Hidimbi

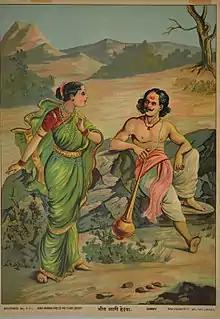
Bheema and Hidimbi, 20th century print by Ravi Varma Press

Hiḍimbī, also known as Hiḍimbā (Sanskrit: ), is a character in the "Mahabharata", one of the two great Sanskrit epics of ancient India. She is introduced as a man-eating Rakshasi (demoness) and the sister of Hidimba, a powerful demon who ruled a forested region. In the narrative, Hidimbi is tasked by her brother to deceive the exiled Pandava brothers—the main characters of the epic—but instead falls in love with Bhima, second of the five Pandava brothers. She exposes the scheme, leading to Hidimba's death at the hands of Bhima. Afterwards, Hidimbi marries Bhima and becomes the mother of Ghatotkacha, who plays an important role in the Kurukshetra War. In contemporary times, Hidimbi is identified with a guardian goddess named Haḍimbā, locally worshipped in the Himalayan region.